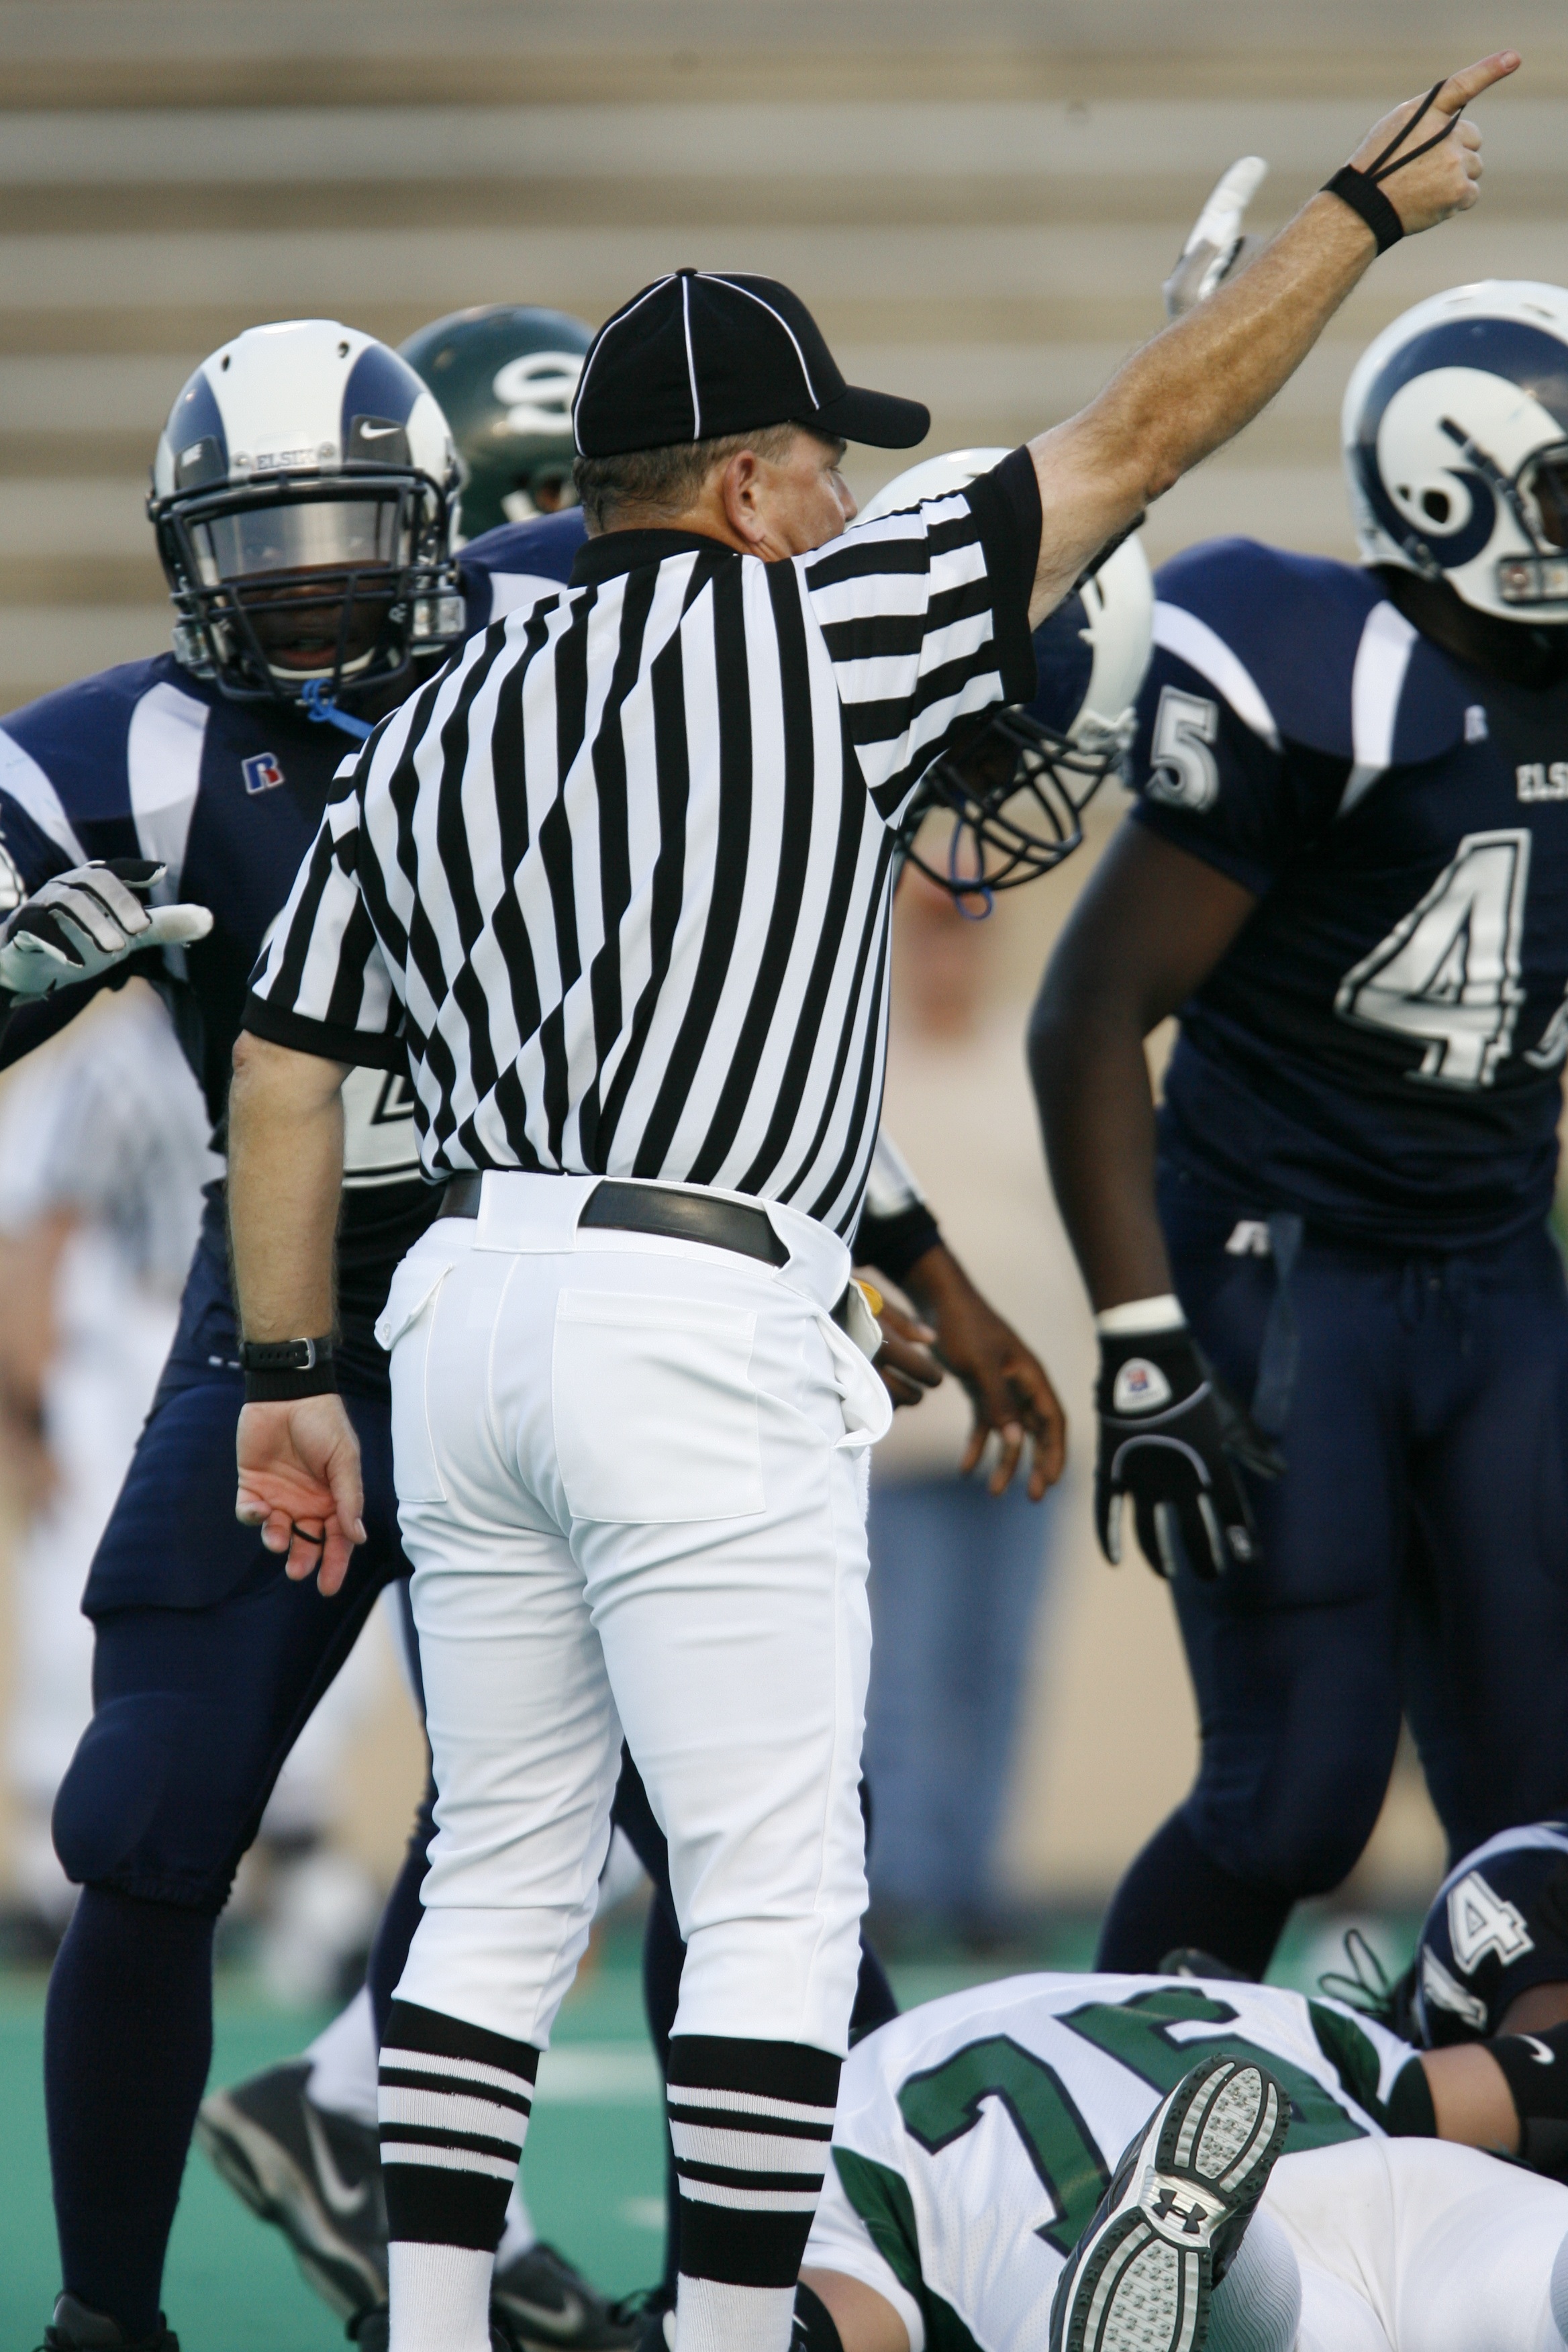
soccer, clothing, team, american football, sports, stripes, uniform, championship, judge, referee, official, ball game, football game, first down, high school football, football official, officiating, baseball positions, football equipment and supplies, roller skating, gridiron football, protective equipment in gridiron football